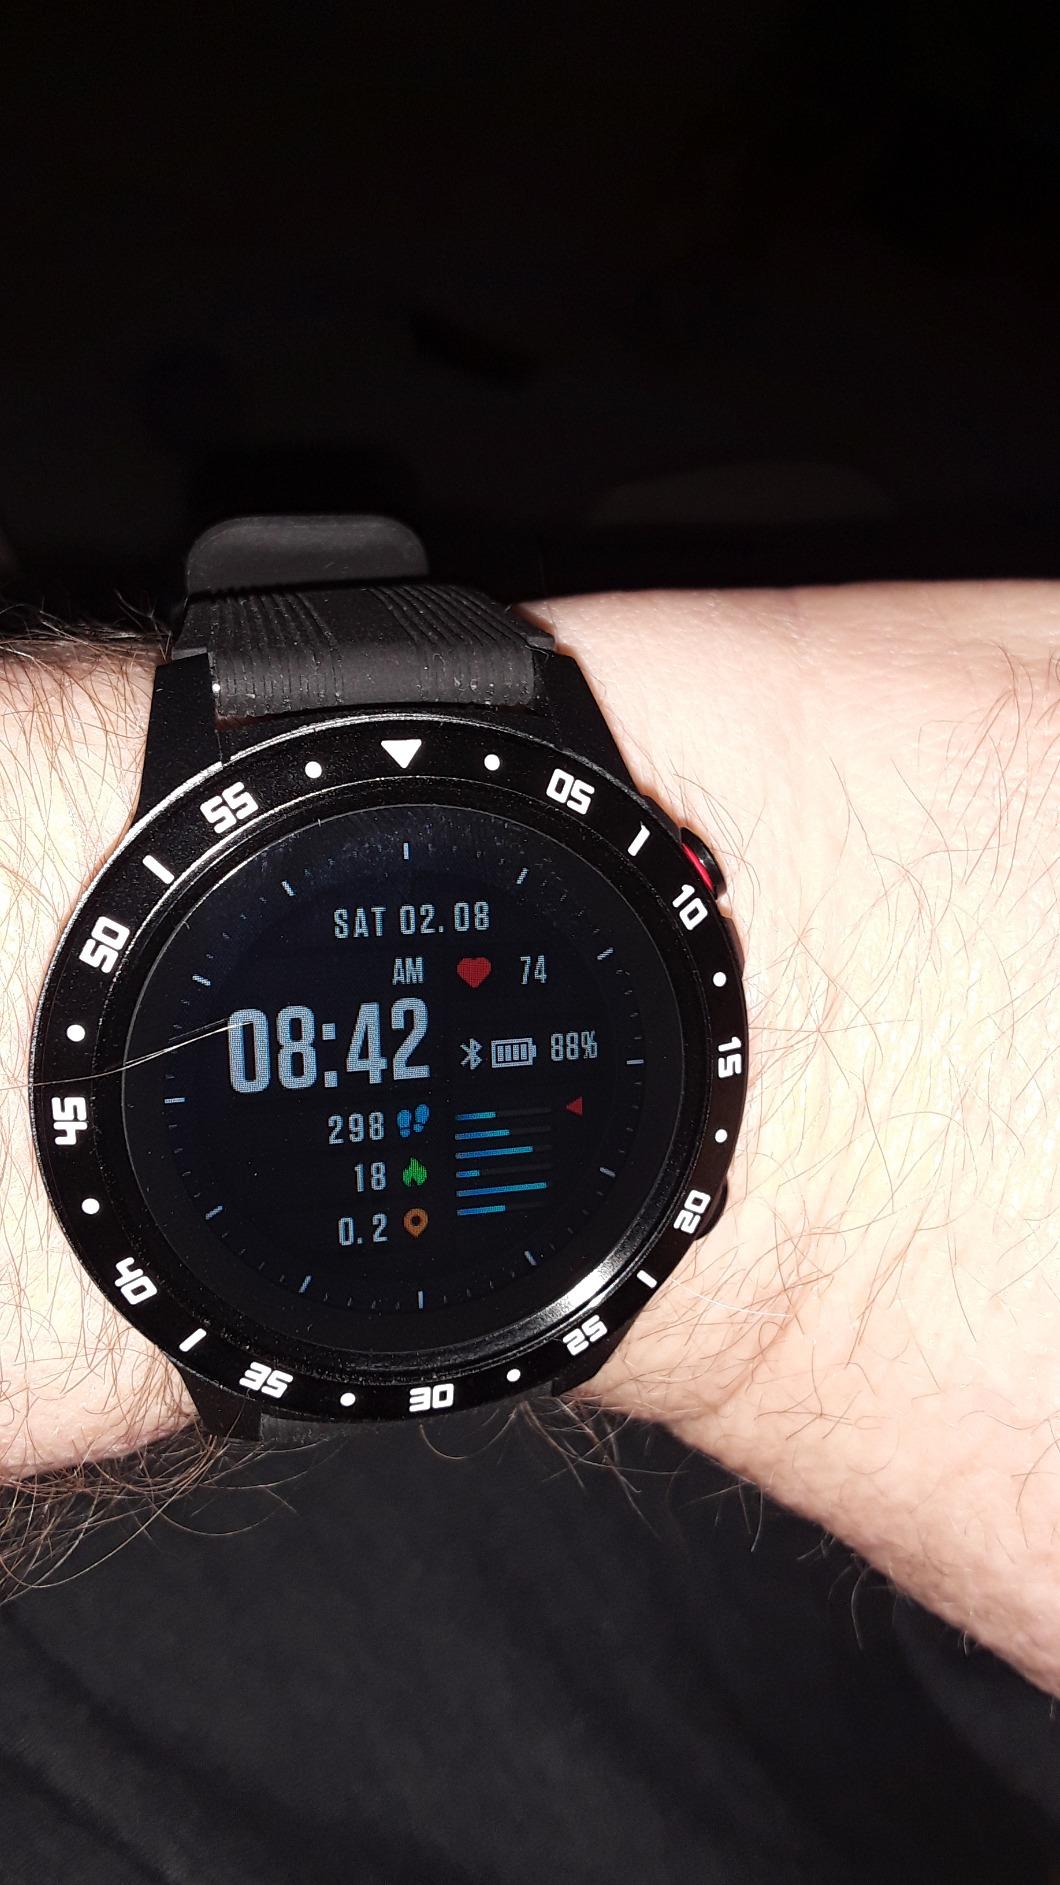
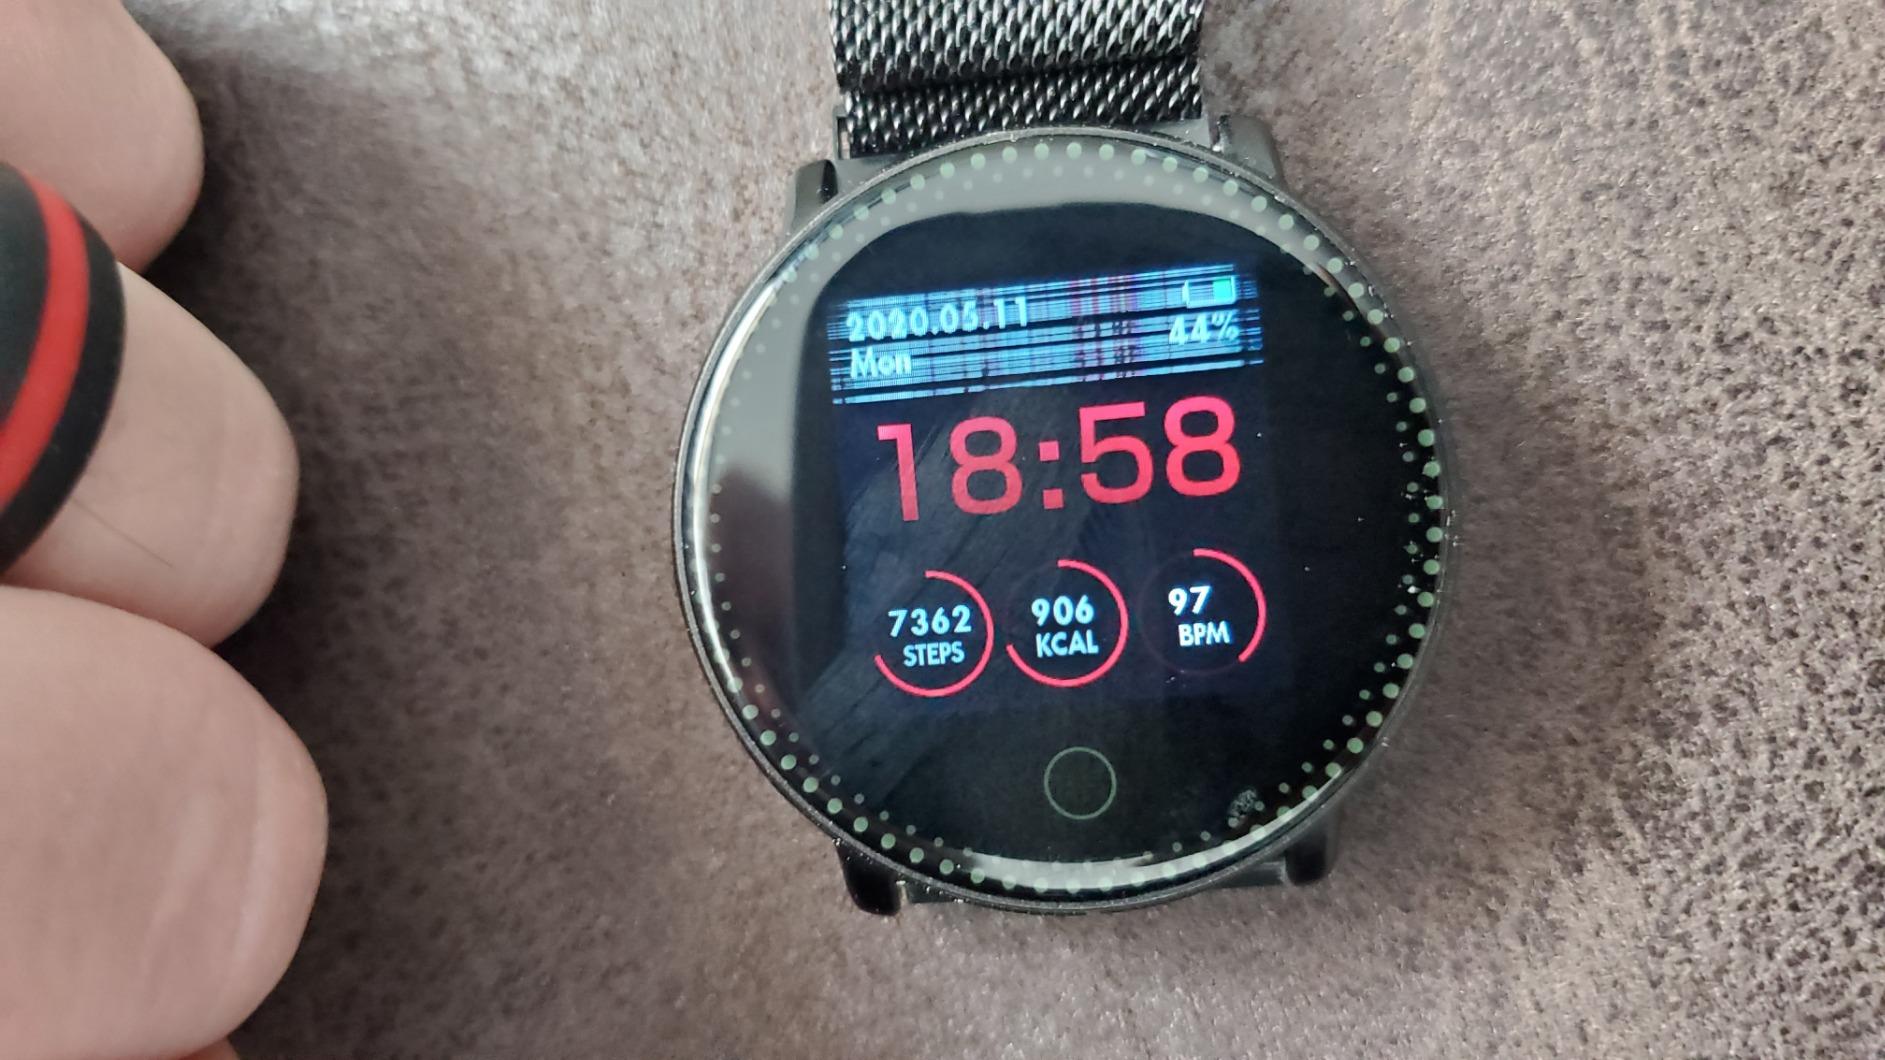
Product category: smartwatch
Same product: no